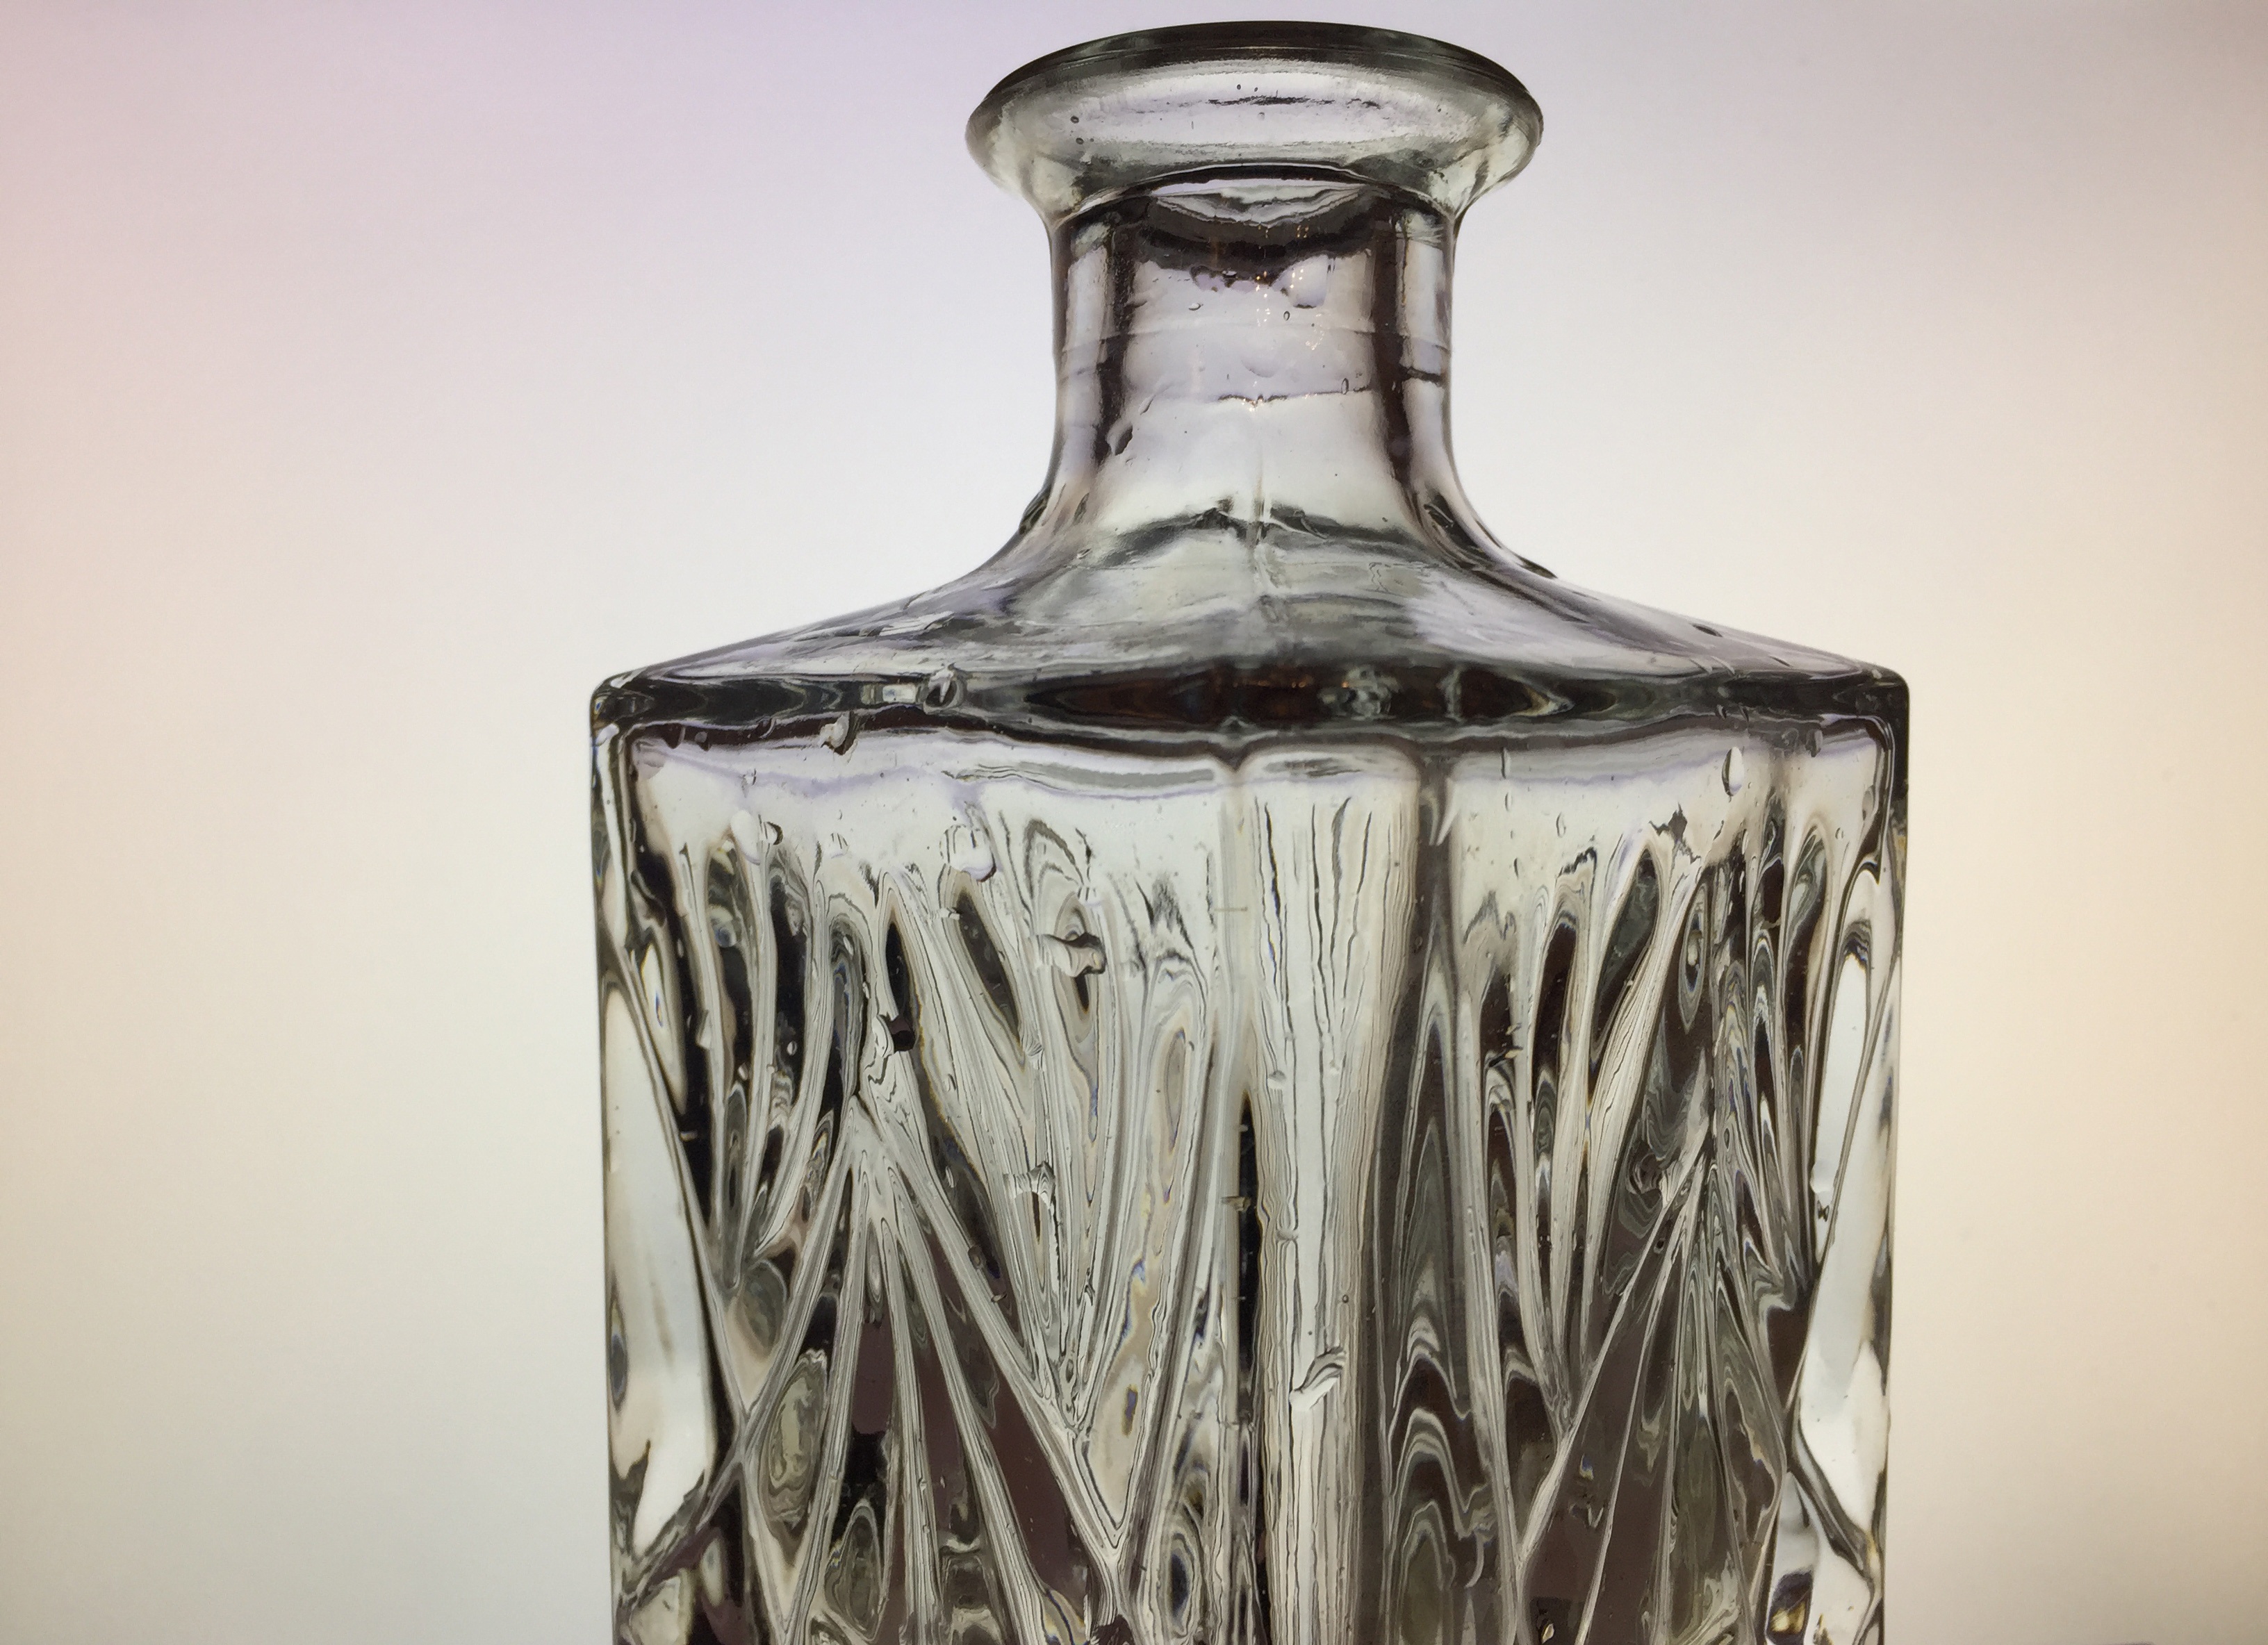
white, glass, vase, bottle, closeup, still life, painting, glass bottle, transparent, sketch, drawing, perfection, wine glasses, still life photography, distilled beverage, drinkware